List of Hot Black Singles number ones of 1989

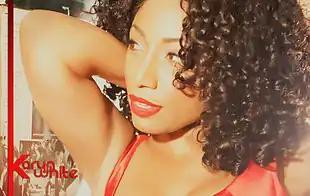
Karyn White "(pictured in 2011)" reached number one in 1989 with "Superwoman" and "Love Saw It".

"Billboard" published a weekly chart in 1989 ranking the top-performing singles in the United States in African American–oriented genres; the chart's name has changed over the decades to reflect the evolution of black music and has been published as Hot R&B/Hip-Hop Songs since 2005. In 1989, it was published under the title Hot Black Singles, and 38 different singles reached number one.